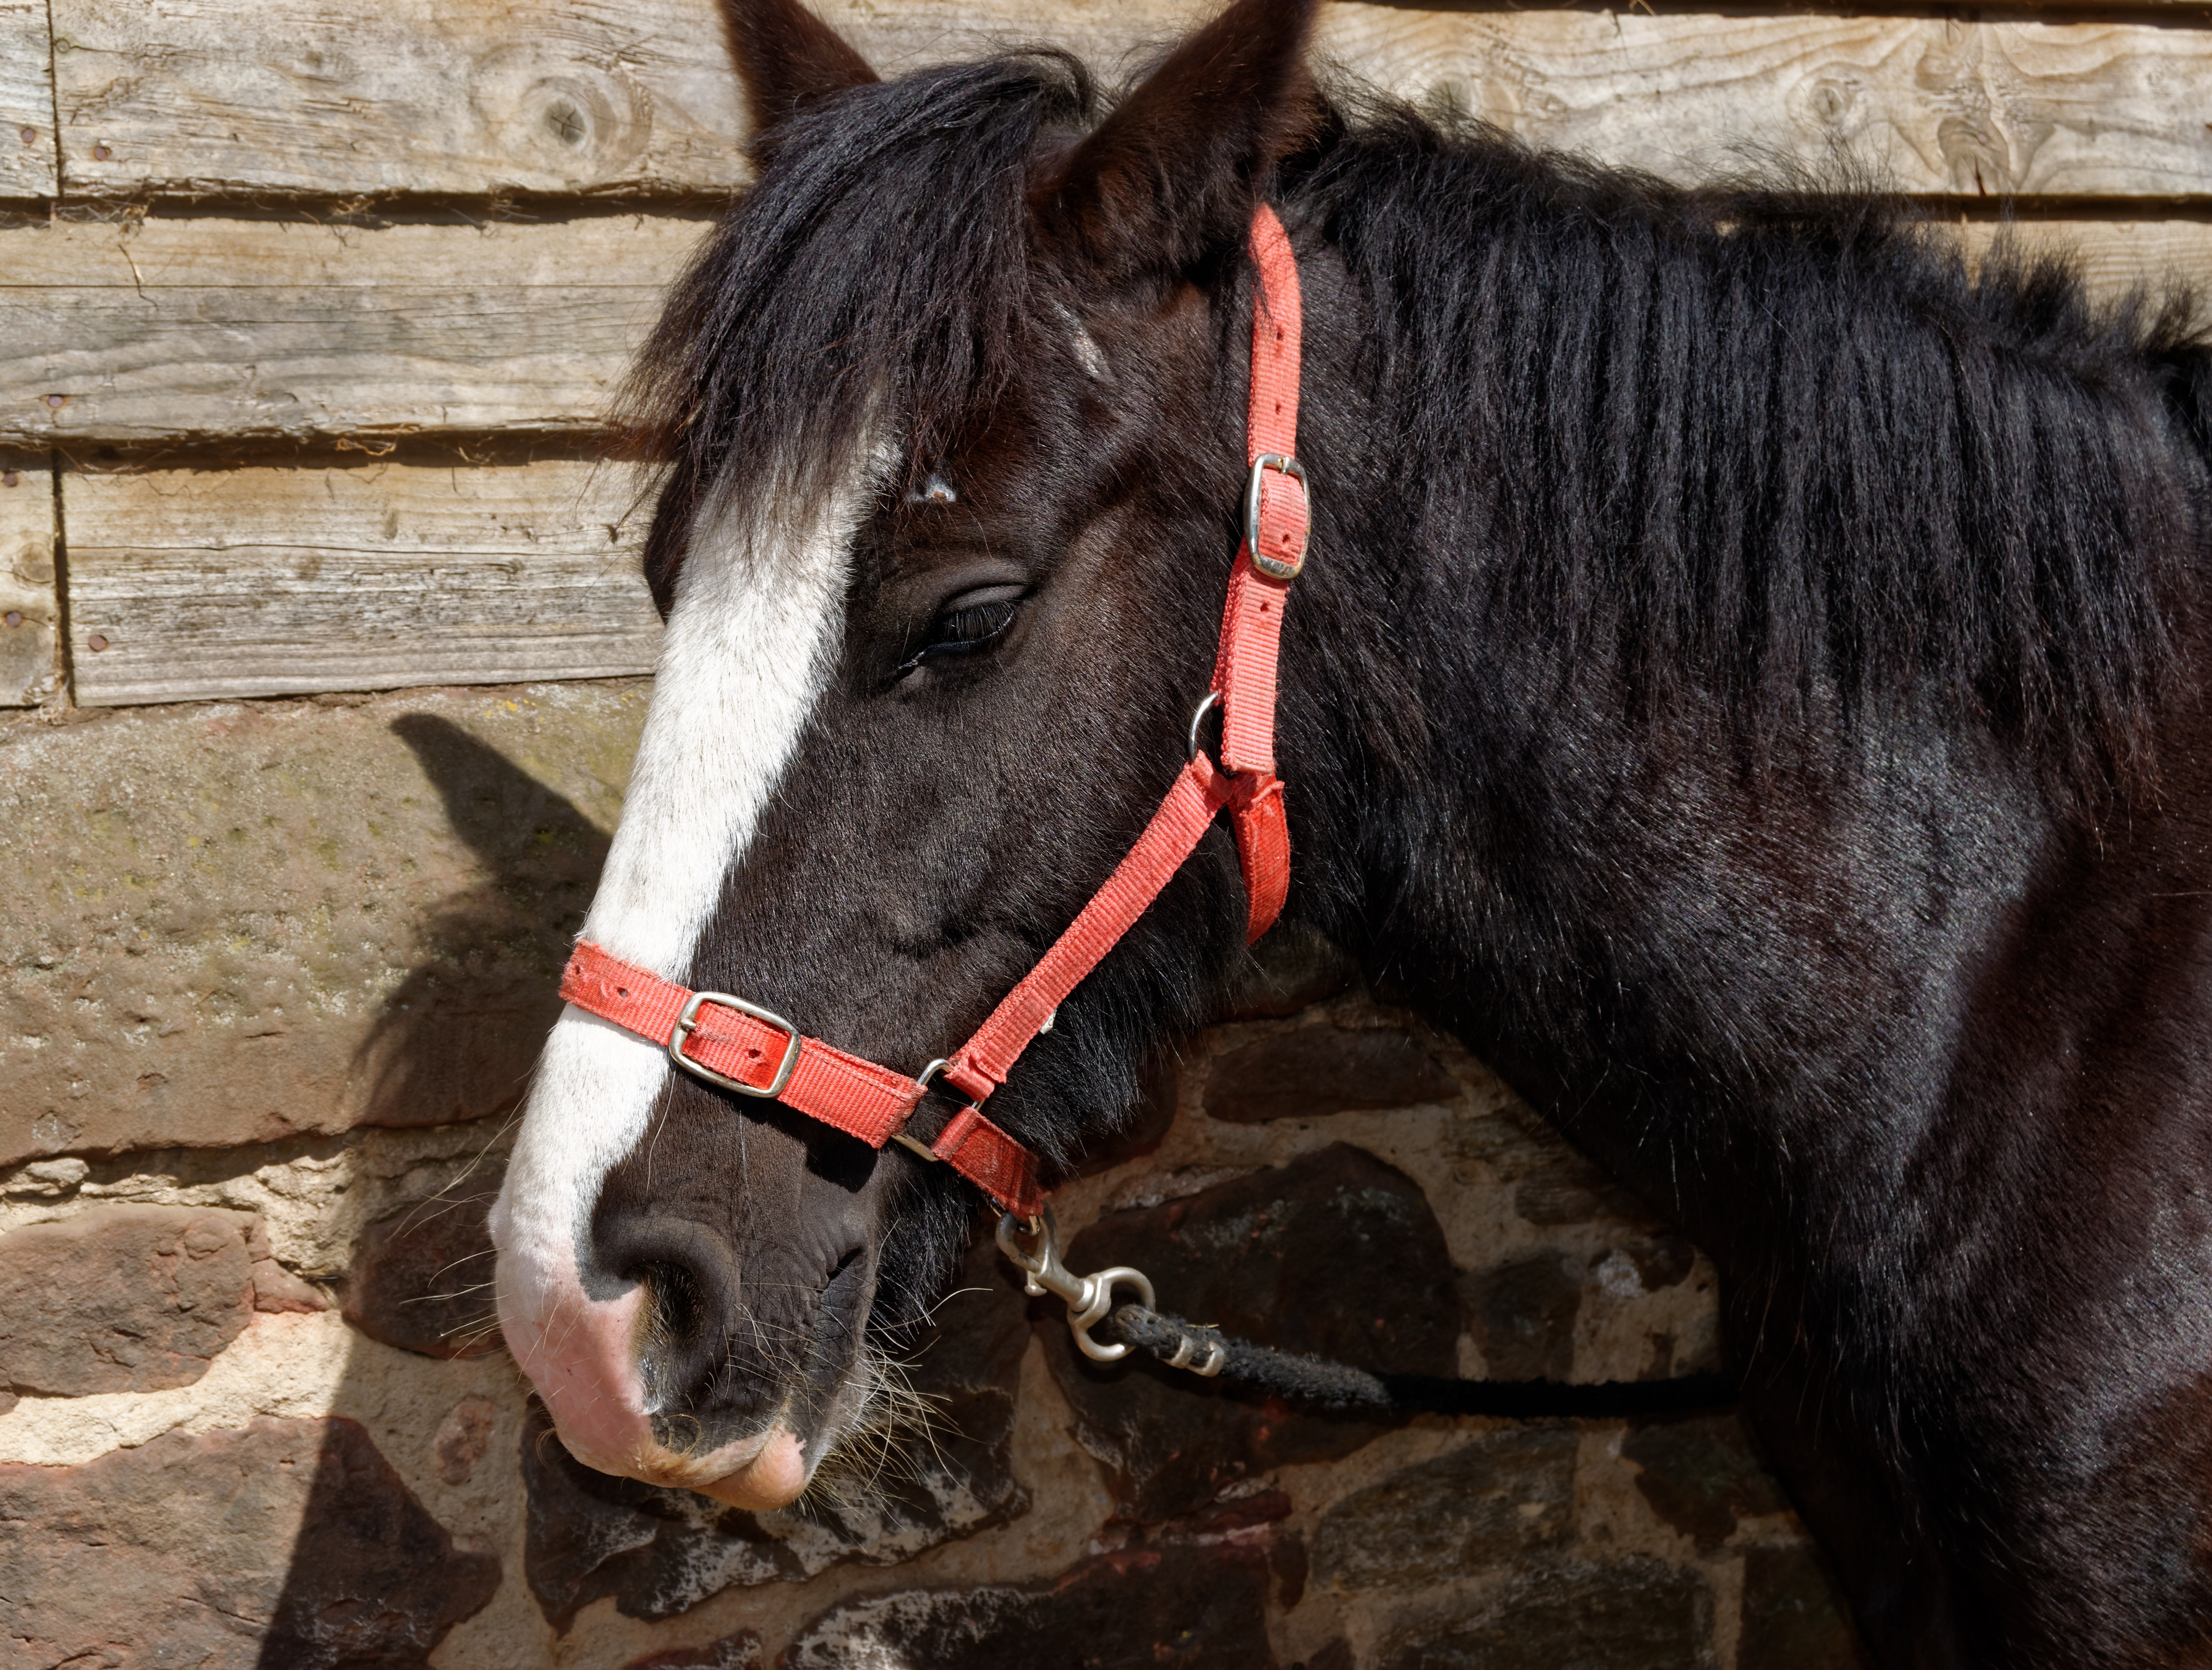
farm, animal, horseback, horse, brown, rein, mammal, stallion, mane, equestrian, stable, bridle, equine, head, vertebrate, mare, halter, pack animal, horse like mammal, mustang horse, horse harness, horse tack